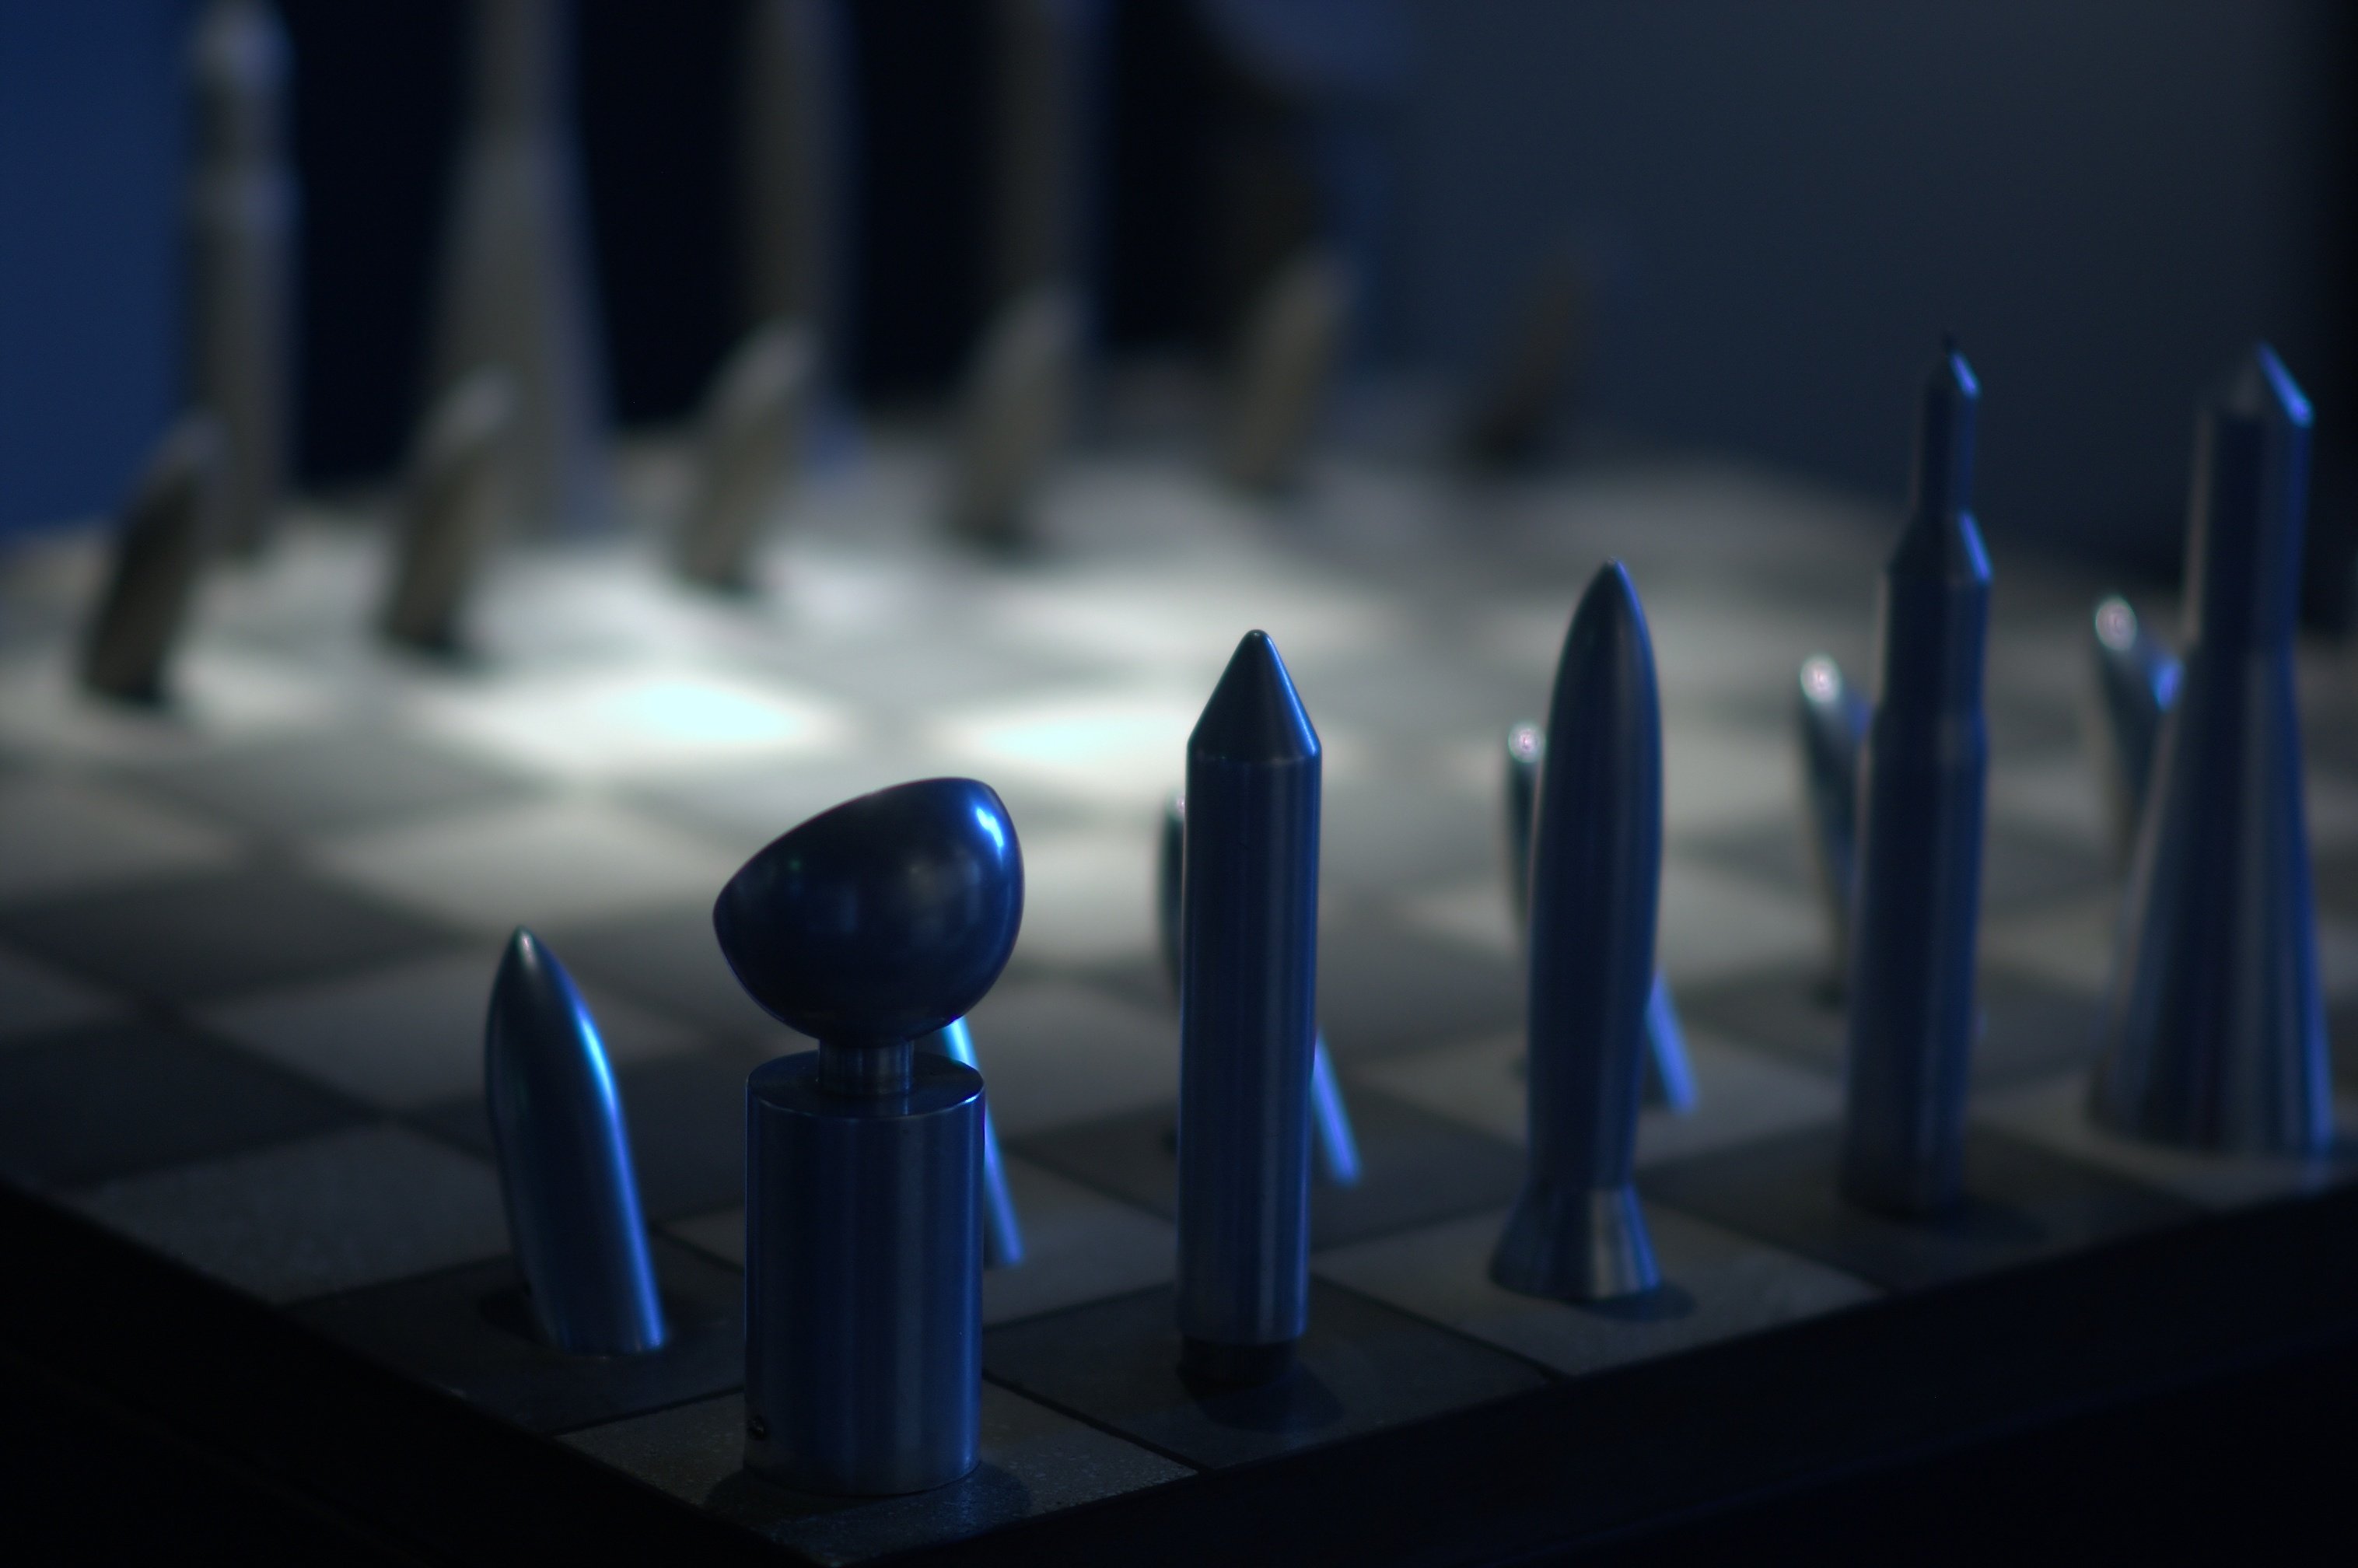
light, bokeh, white, night, number, reflection, color, shadow, flame, darkness, blue, black, lighting, rawtherapee, germany, deutschland, walimex, samyang, pentax, 85mm, shape, bokehlicious, mecklenburgvorpommern, lenstagged, steffenzahn, k100d, justpentax, iamflickr, usedom, 85mmf14, walimex85mm, walimexpro8514if, screenshot, macro photography, peenem nde, atmosphere of earth